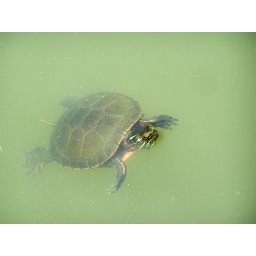
There was a bale of turtles in the lake at Bristol. This one was curious about the people walking on the bridge.